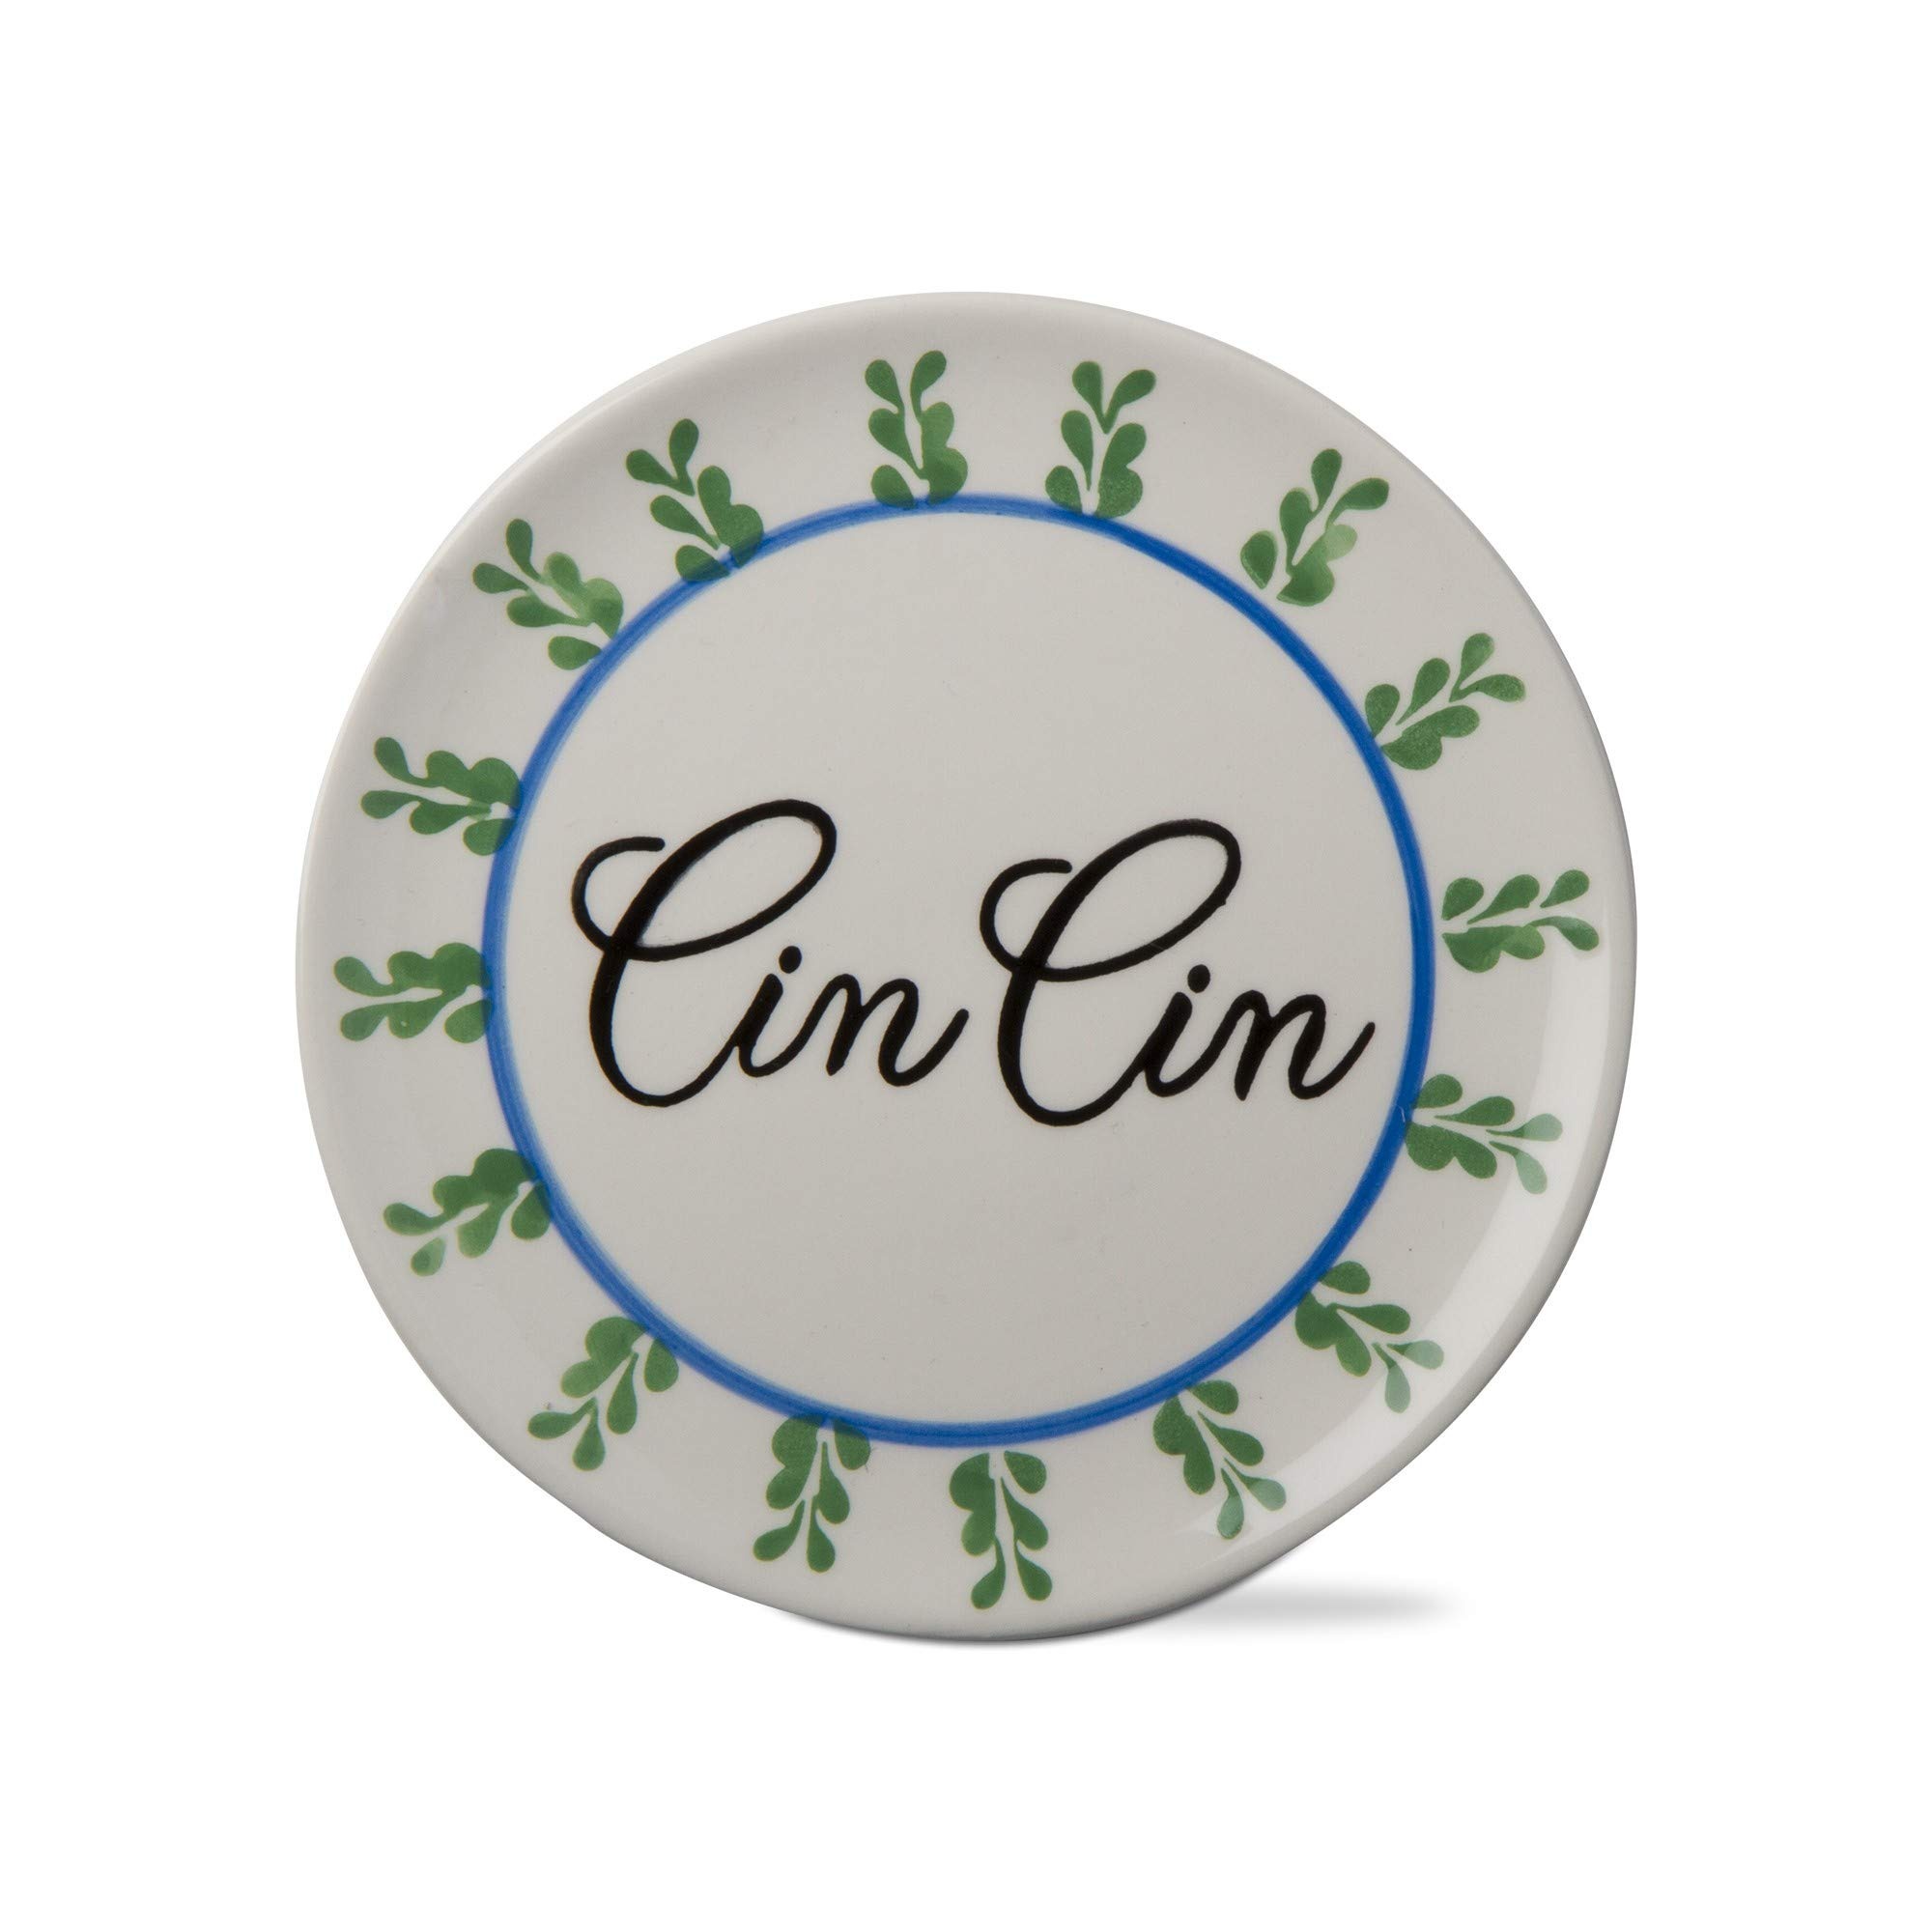
Item Name: TAG Dolce Vita Cin Cin Appetizer Plate Dinnerware Serving Plate Multicolored
Bullet Point 1: A wonderful piece from the tag La Dolce Vita collection. Makes a perfect gift or collect them all for yourself.
Bullet Point 2: This beautiful appetizer plate features an organic shape with hand painted design. Enjoy an appetizer or snack on a tag app plate.
Bullet Point 3: SIZE: Product measures .5inH x 6inL x 6inW
Bullet Point 4: QUALITY MATERIALS: Product made of earthenware
Bullet Point 5: USES: Perfect for decorating or makes a great gift
Product Description: This beautiful appetizer plate features an organic shape with a hand-painted design.
Value: 1.0
Unit: Count

Price: 19.99